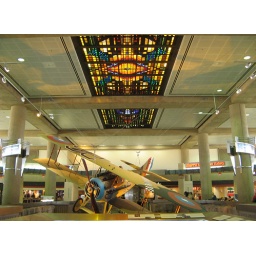
Sky Harbor Airport in Phoenix: In terminal 3 there is a small plane hanging below a stained glass window.